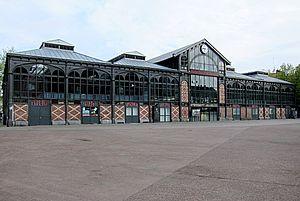
Les halles de Wazemmes à Lille (Nord).
Wazemmes est un quartier central de Lille peuplé de 26 639 habitants en 2009. C'est également le nom de l'ancienne commune intégrée à Lille lors de l'agrandissement de 1858, et dont le quartier reprend une grande partie de la superficie.
Les sélections départementales et régionales du plus beau marché de France sont organisées chaque début d'année depuis 2018, par la presse quotidienne régionale, via un espace dédié sur leur site.